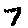
Label: 7